Forests of Germany

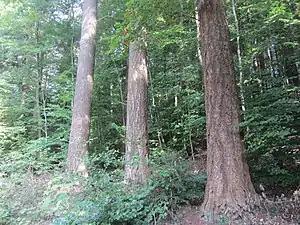
Wind throw in a spruce tree

By nature, the German forest would be strongly influenced by deciduous trees, in particular red beech ("Fagus sylvatica"). Today's tree species composition with high proportions of coniferous trees reflects the forest use of the past centuries. From the Middle Ages to the early 19th century, many forests in Germany were over-used or beaten to pieces. In order to avert an imminent wood problem, these devastated forests and areas were reforested in the context of sustainable forestry on the better soils with good water supply often with common spruce ("Picea abies") and on the nutrient-poorer and drier locations with pine ("Pinus sylvestris").